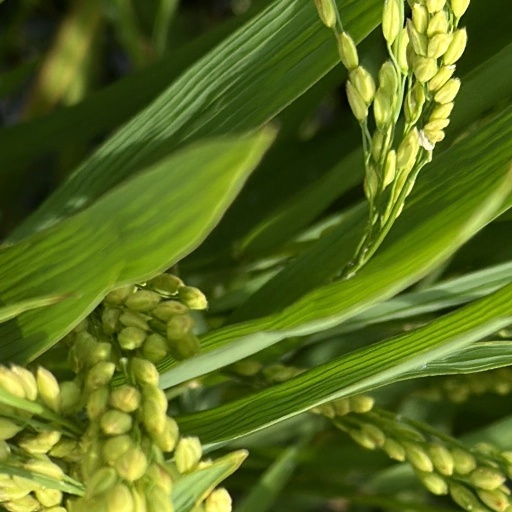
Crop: rice